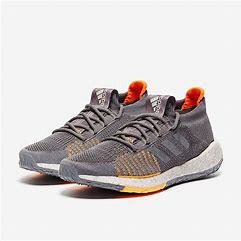
Brand: Adidas
Model: Pulseboost HD